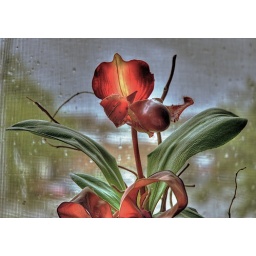
Shot on rainy day with window screen in background